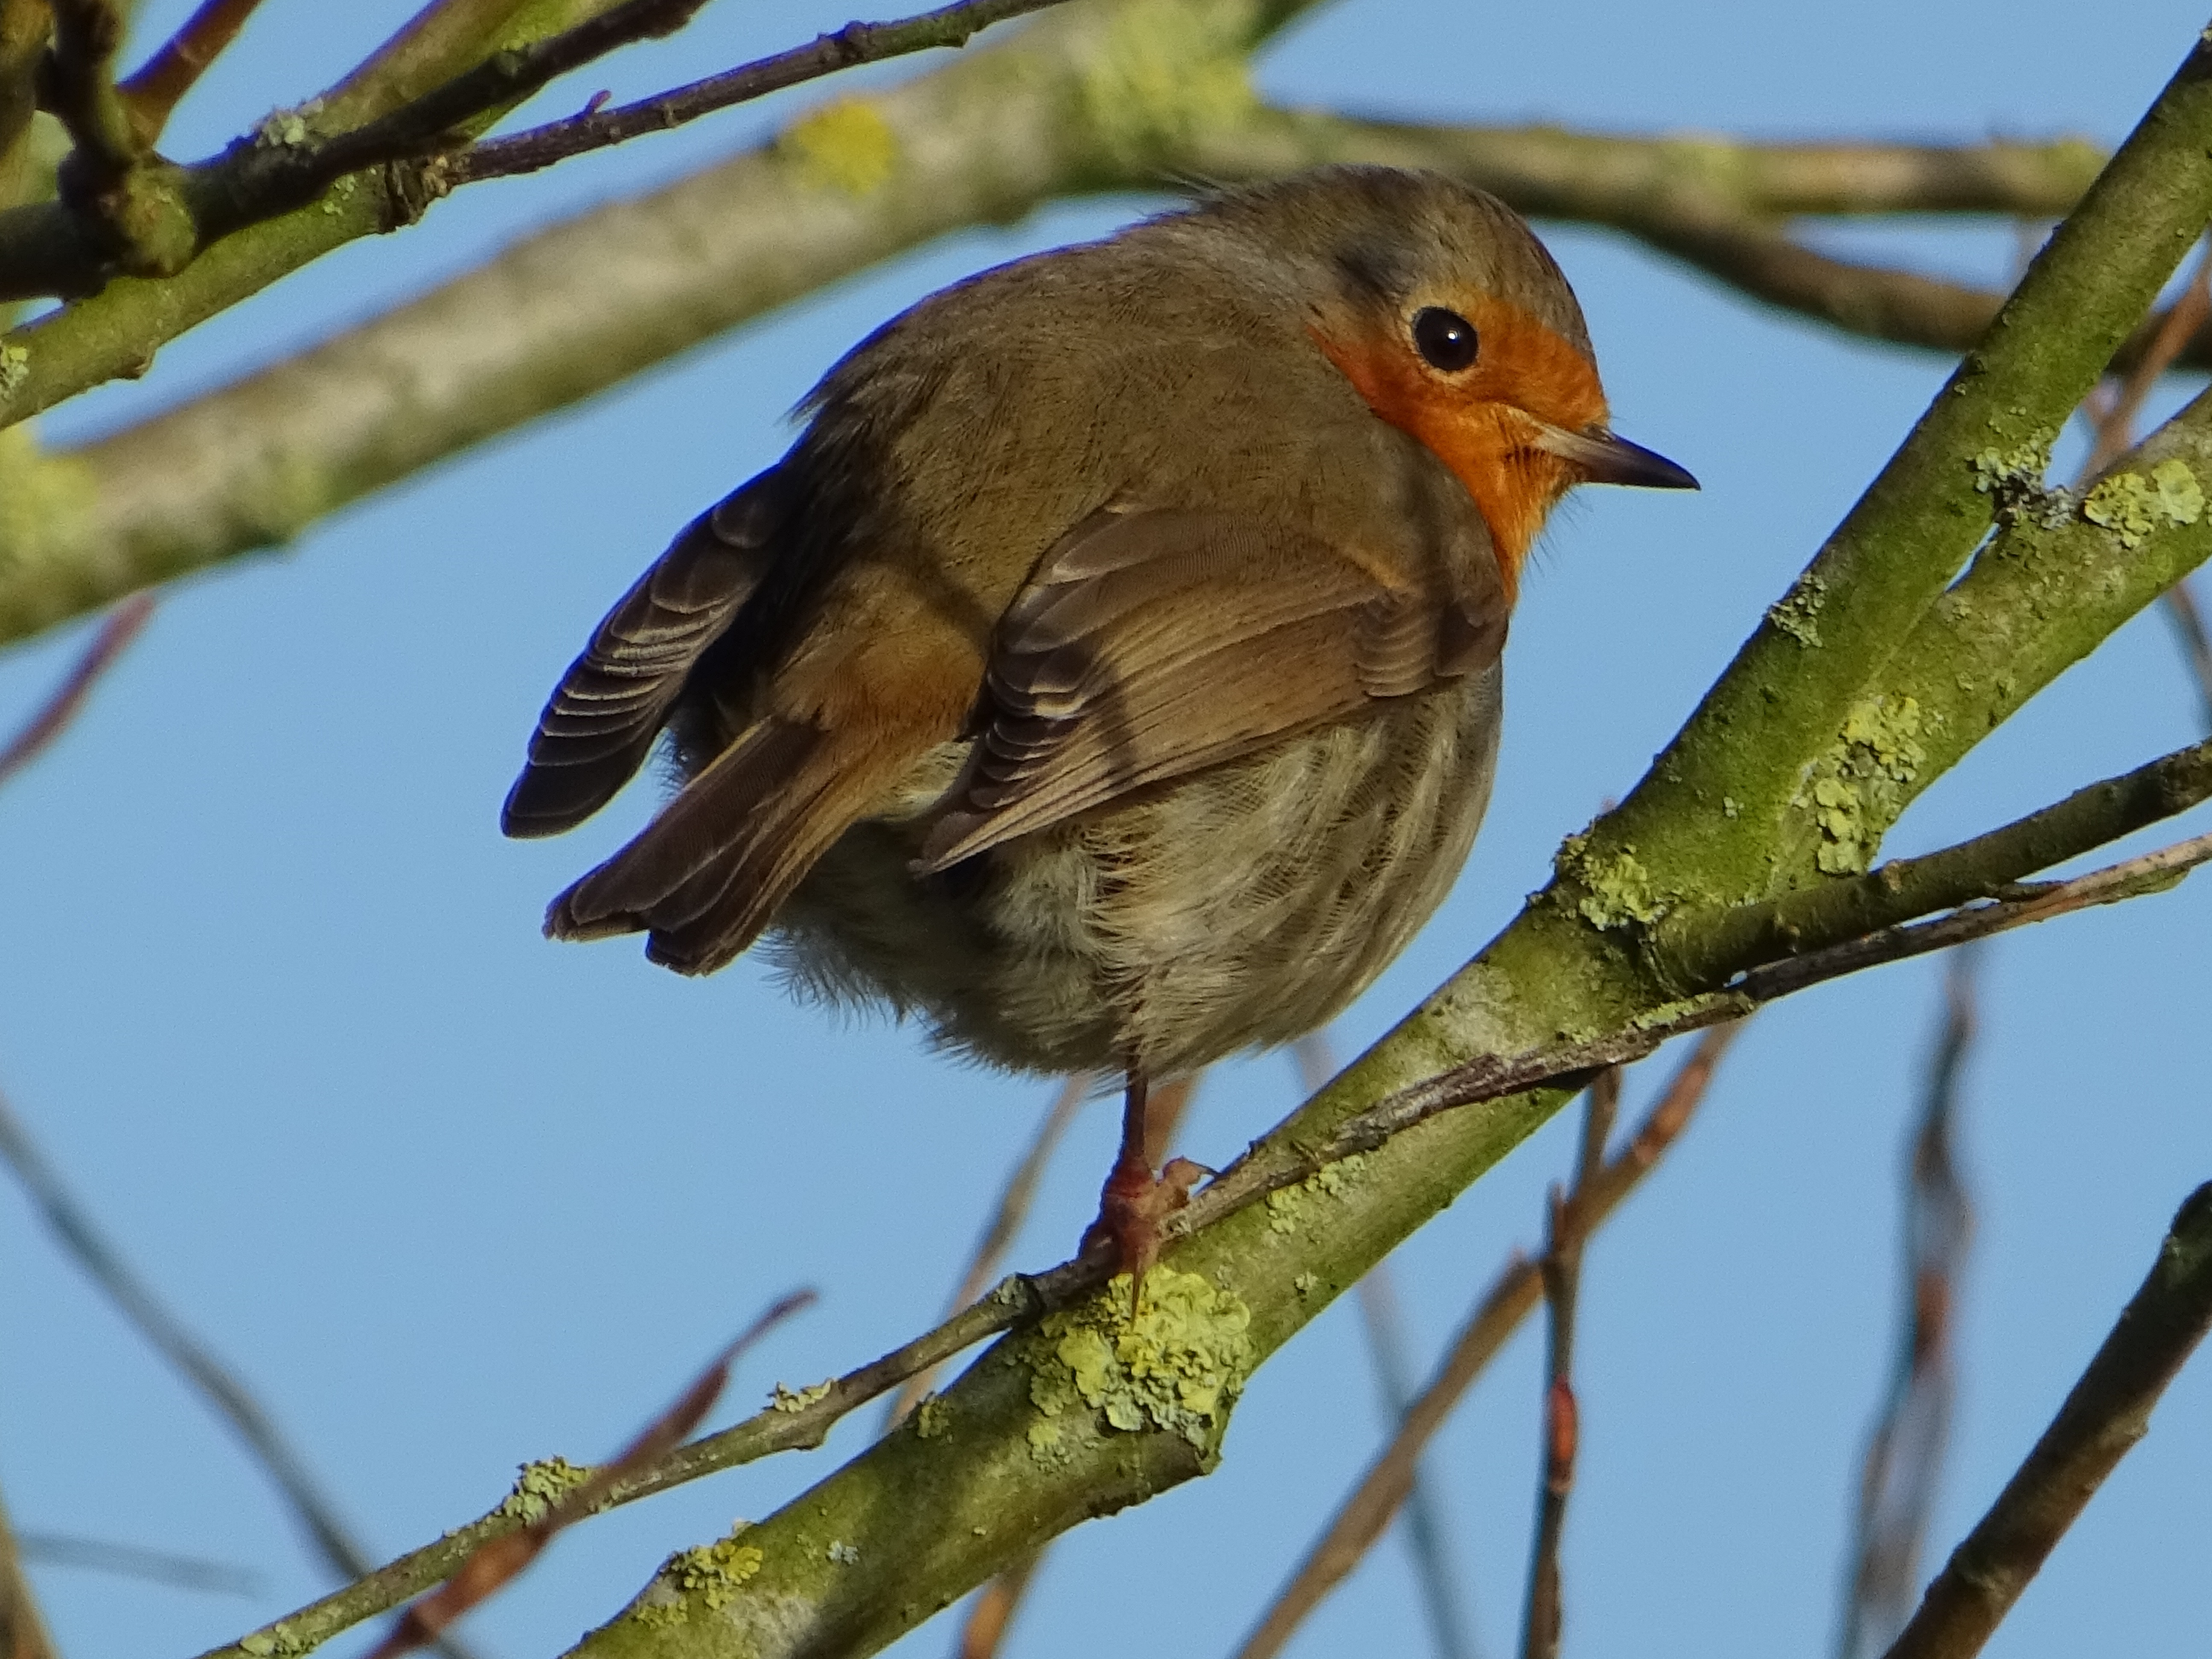
nature, branch, bird, wildlife, spring, beak, robin, fauna, vertebrate, finch, blackbird, old world flycatcher, perching bird, emberizidae, nightingale, european robin